Voivode of Transylvania

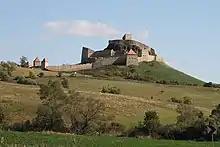
Restored Kőhalom Castle (Cetatea Cohalmului, Romania), held by the voivodes between 1324 and "c." 1418

During most of the 14th century, the voivodes held the castles at Bánffyhunyad (Huedin), Boroskrakkó (Cricău), Csicsóújfalu (Ciceu-Mihăieşti), Déva (Deva), Hátszeg (Hațeg), Kőhalom (Rupea), Küküllővár (Cetatea de Baltă), Léta (Lita), Nagy-Talmács (Tălmaciu), Torja (Turia) and Újvár (Gogan Varolea), together with their lands. Additionally, the voivodes enjoyed the revenues of royal estates in Transylvania. For instance, the estates at Bonchida (Bonțida) and Vajdahunyad (Hunedoara) were attached to them for decades. However, the monarchs started to grant their castles and estates to noblemen, to the bishops of Transylvania or to the Saxon community after 1387. Consequently, Küküllővár and the lands pertaining to it remained the last piece of the "voivodal domain" in the 1450s.